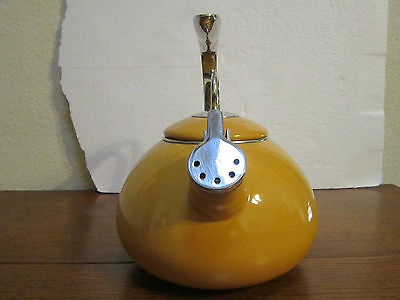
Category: kettle